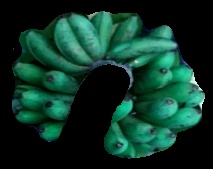
Variety: rasbale
Grade: grade3